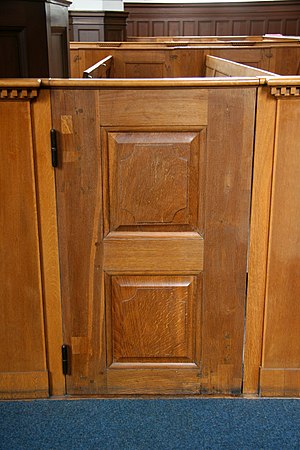
Helligåndskirken (København) / Interiør / Stolestader og pulpiturer
Genbrugt dør
Helligåndskirken er en kirke midt i København, ved Amagertorv, som er en del af Strøget. Kirkens adresse er Niels Hemmingsens Gade, opkaldt efter en navnkundig teolog, som var præst ved kirken 1547-53. I forbindelse med kirken ligger Helligåndshuset og Helligaandskirkens Børnehave.